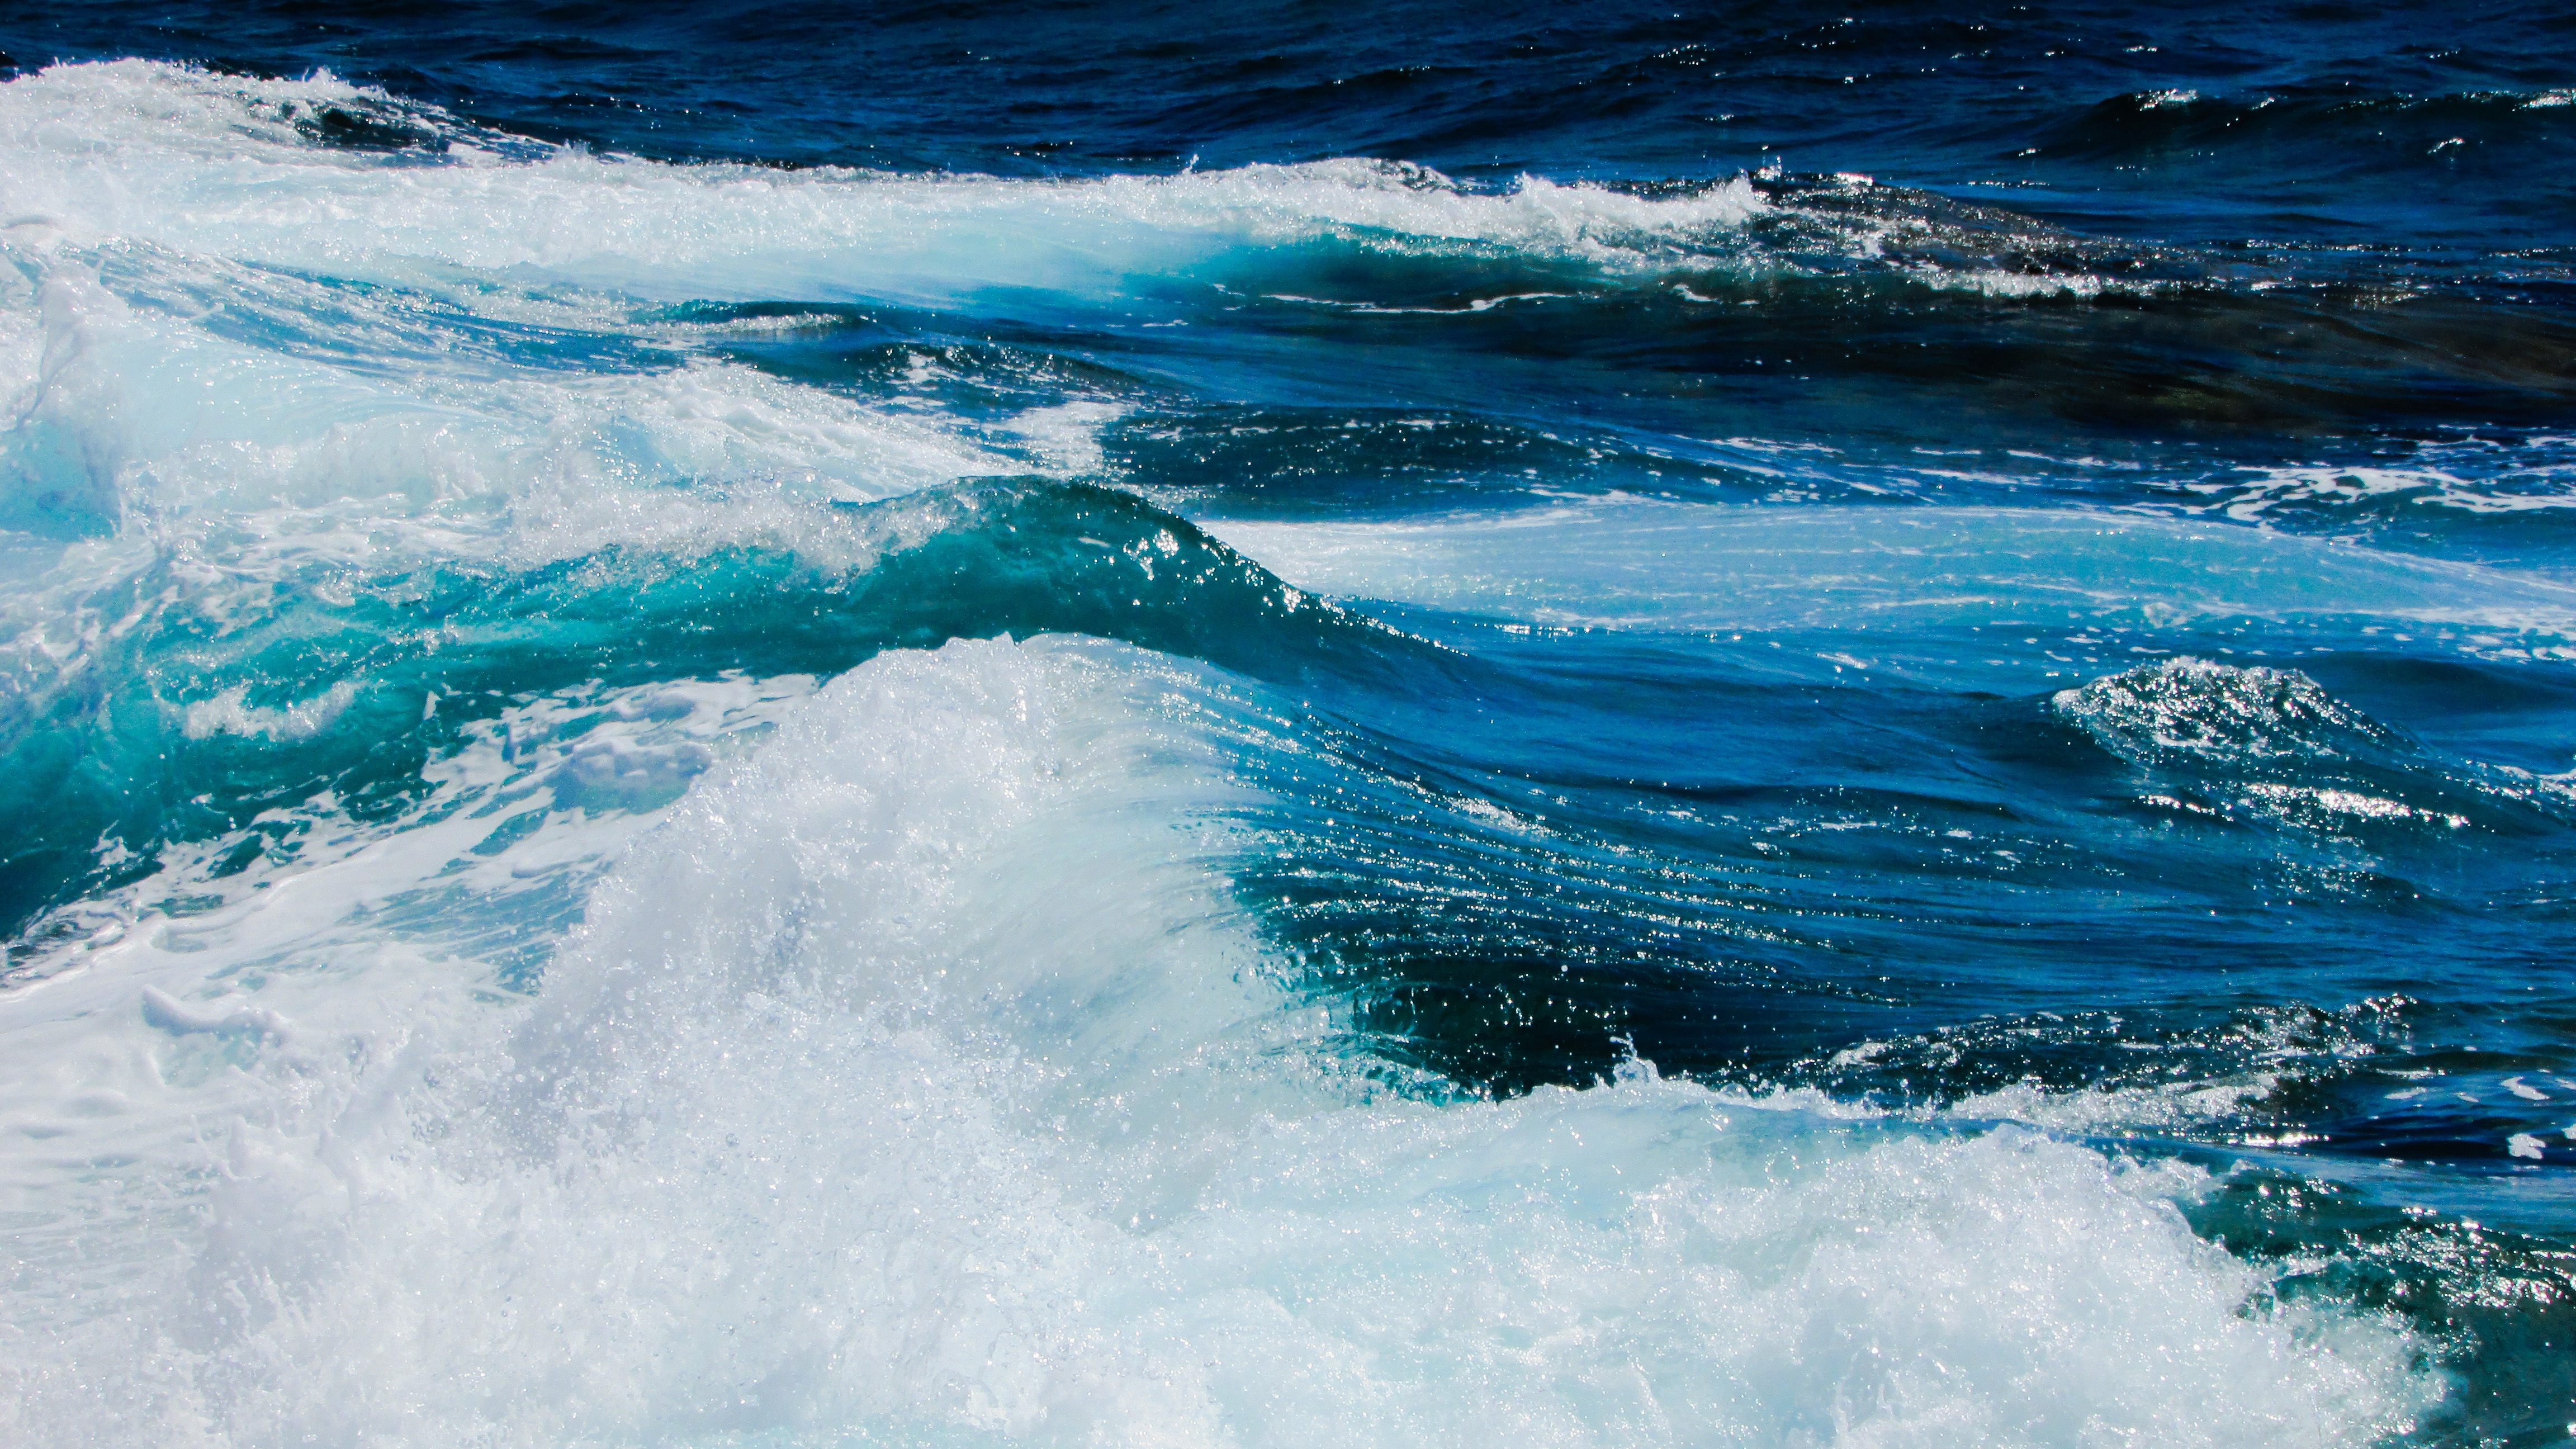
sea, coast, water, nature, ocean, shore, wave, foam, splash, spray, rapid, blue, energy, breaking, arctic ocean, wind wave